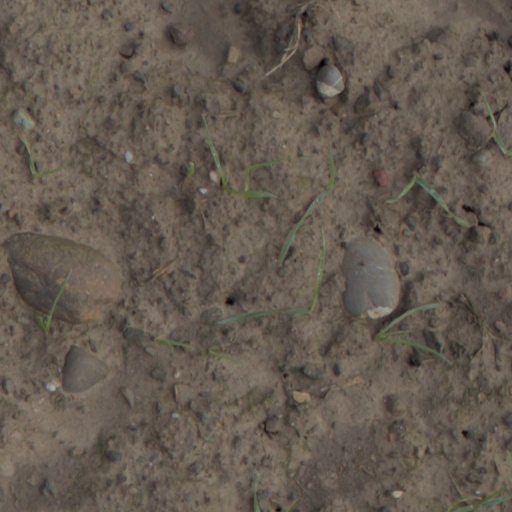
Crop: wheat